John Owoeri

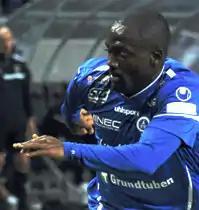
Owoeri playing for Åtvidabergs FF in 2013

John Owoeri (born 13 January 1987) is a Nigerian professional footballer who plays as a striker.